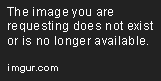
short exposure to examine the ripples in the flames